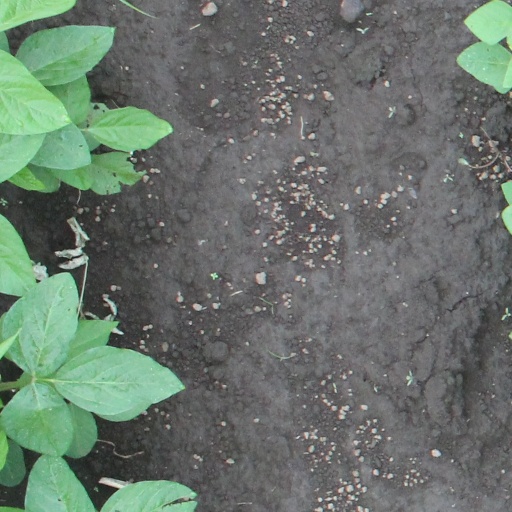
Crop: soybean